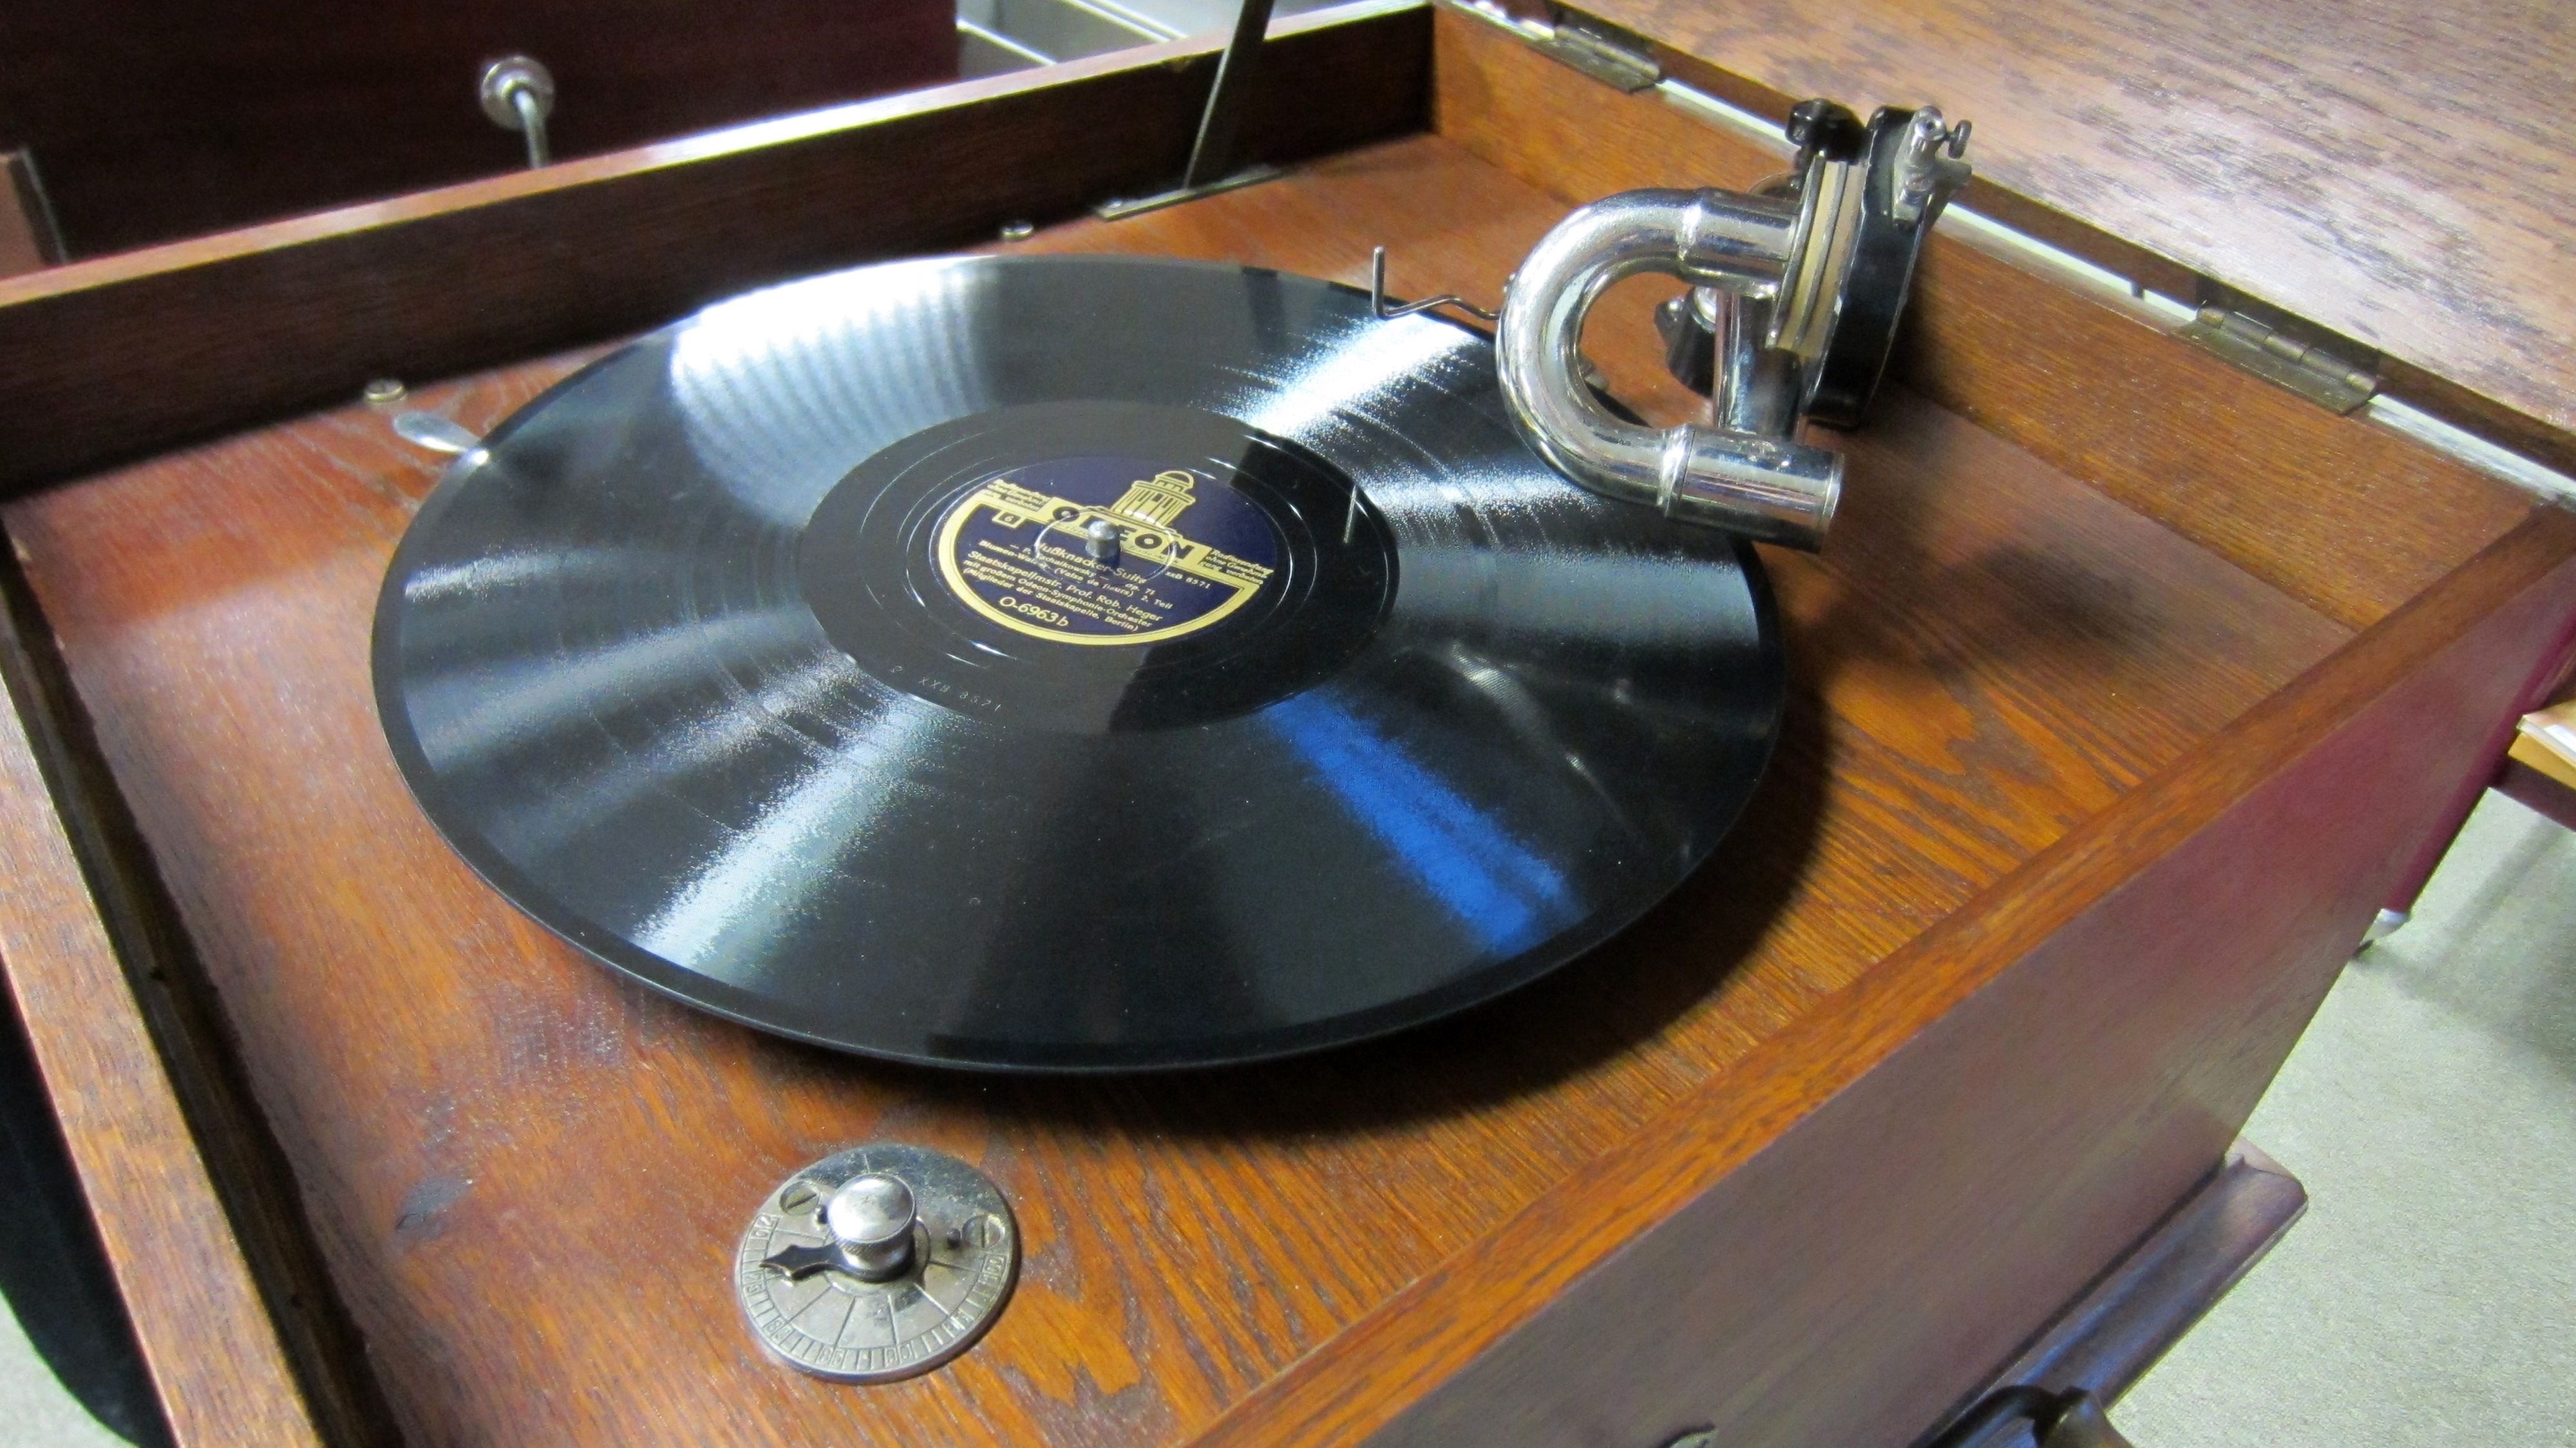
record, music, vintage, wheel, analog, machine, nostalgia, sound, grooves, playback device, sound engineering, listen to music, man made object, gramophone record, gramophon, machine tool